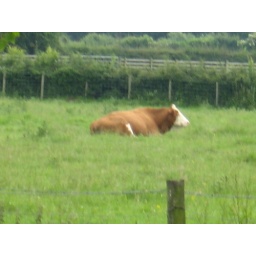
a cow in a field